István Ilku

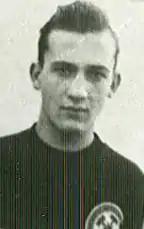

István Ilku (6 March 1933 – 17 April 2005) was a Hungarian football goalkeeper who played for Hungary in the 1958 and 1962 FIFA World Cups. He also played for Dorogi FC.